Matsumoto Castle

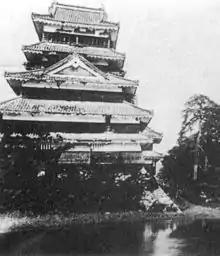
The keep, leaning, prior to 1904

In 1872, the new Meiji government ordered the destruction of all former feudal fortifications. Most of the castle structures were razed, and the outer grounds of Matsumoto Castle were sold off at auction for redevelopment. When news broke that the "tenshu" was going to be demolished, an influential figure from Matsumoto, Ichikawa Ryōzō, along with residents from Matsumoto, started a campaign to save the building. Their efforts were rewarded when the tower was acquired by the city government.